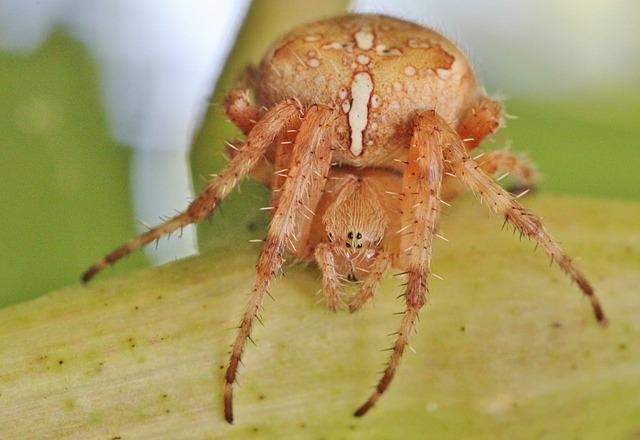
spider